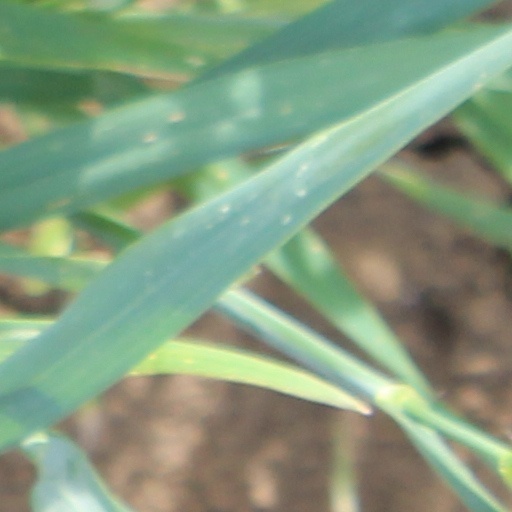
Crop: wheat